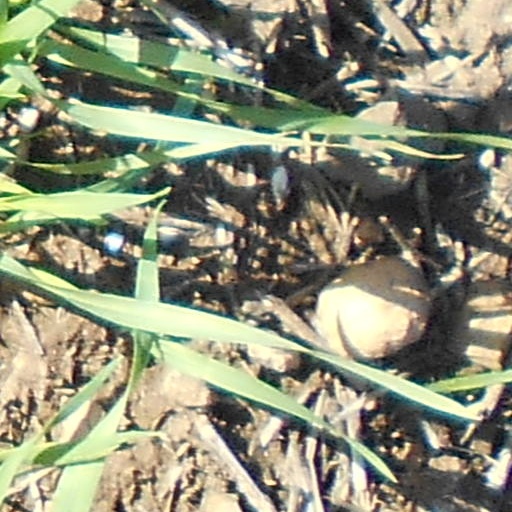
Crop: wheat